Fernando Pérez (director)

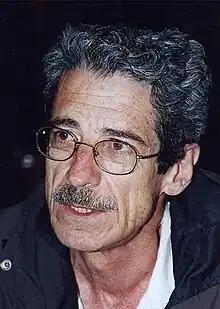
Fernando Pérez Valdés, Cuban film director

Fernando Pérez Valdés (born 19 November 1944) is a prominent Cuban film director.